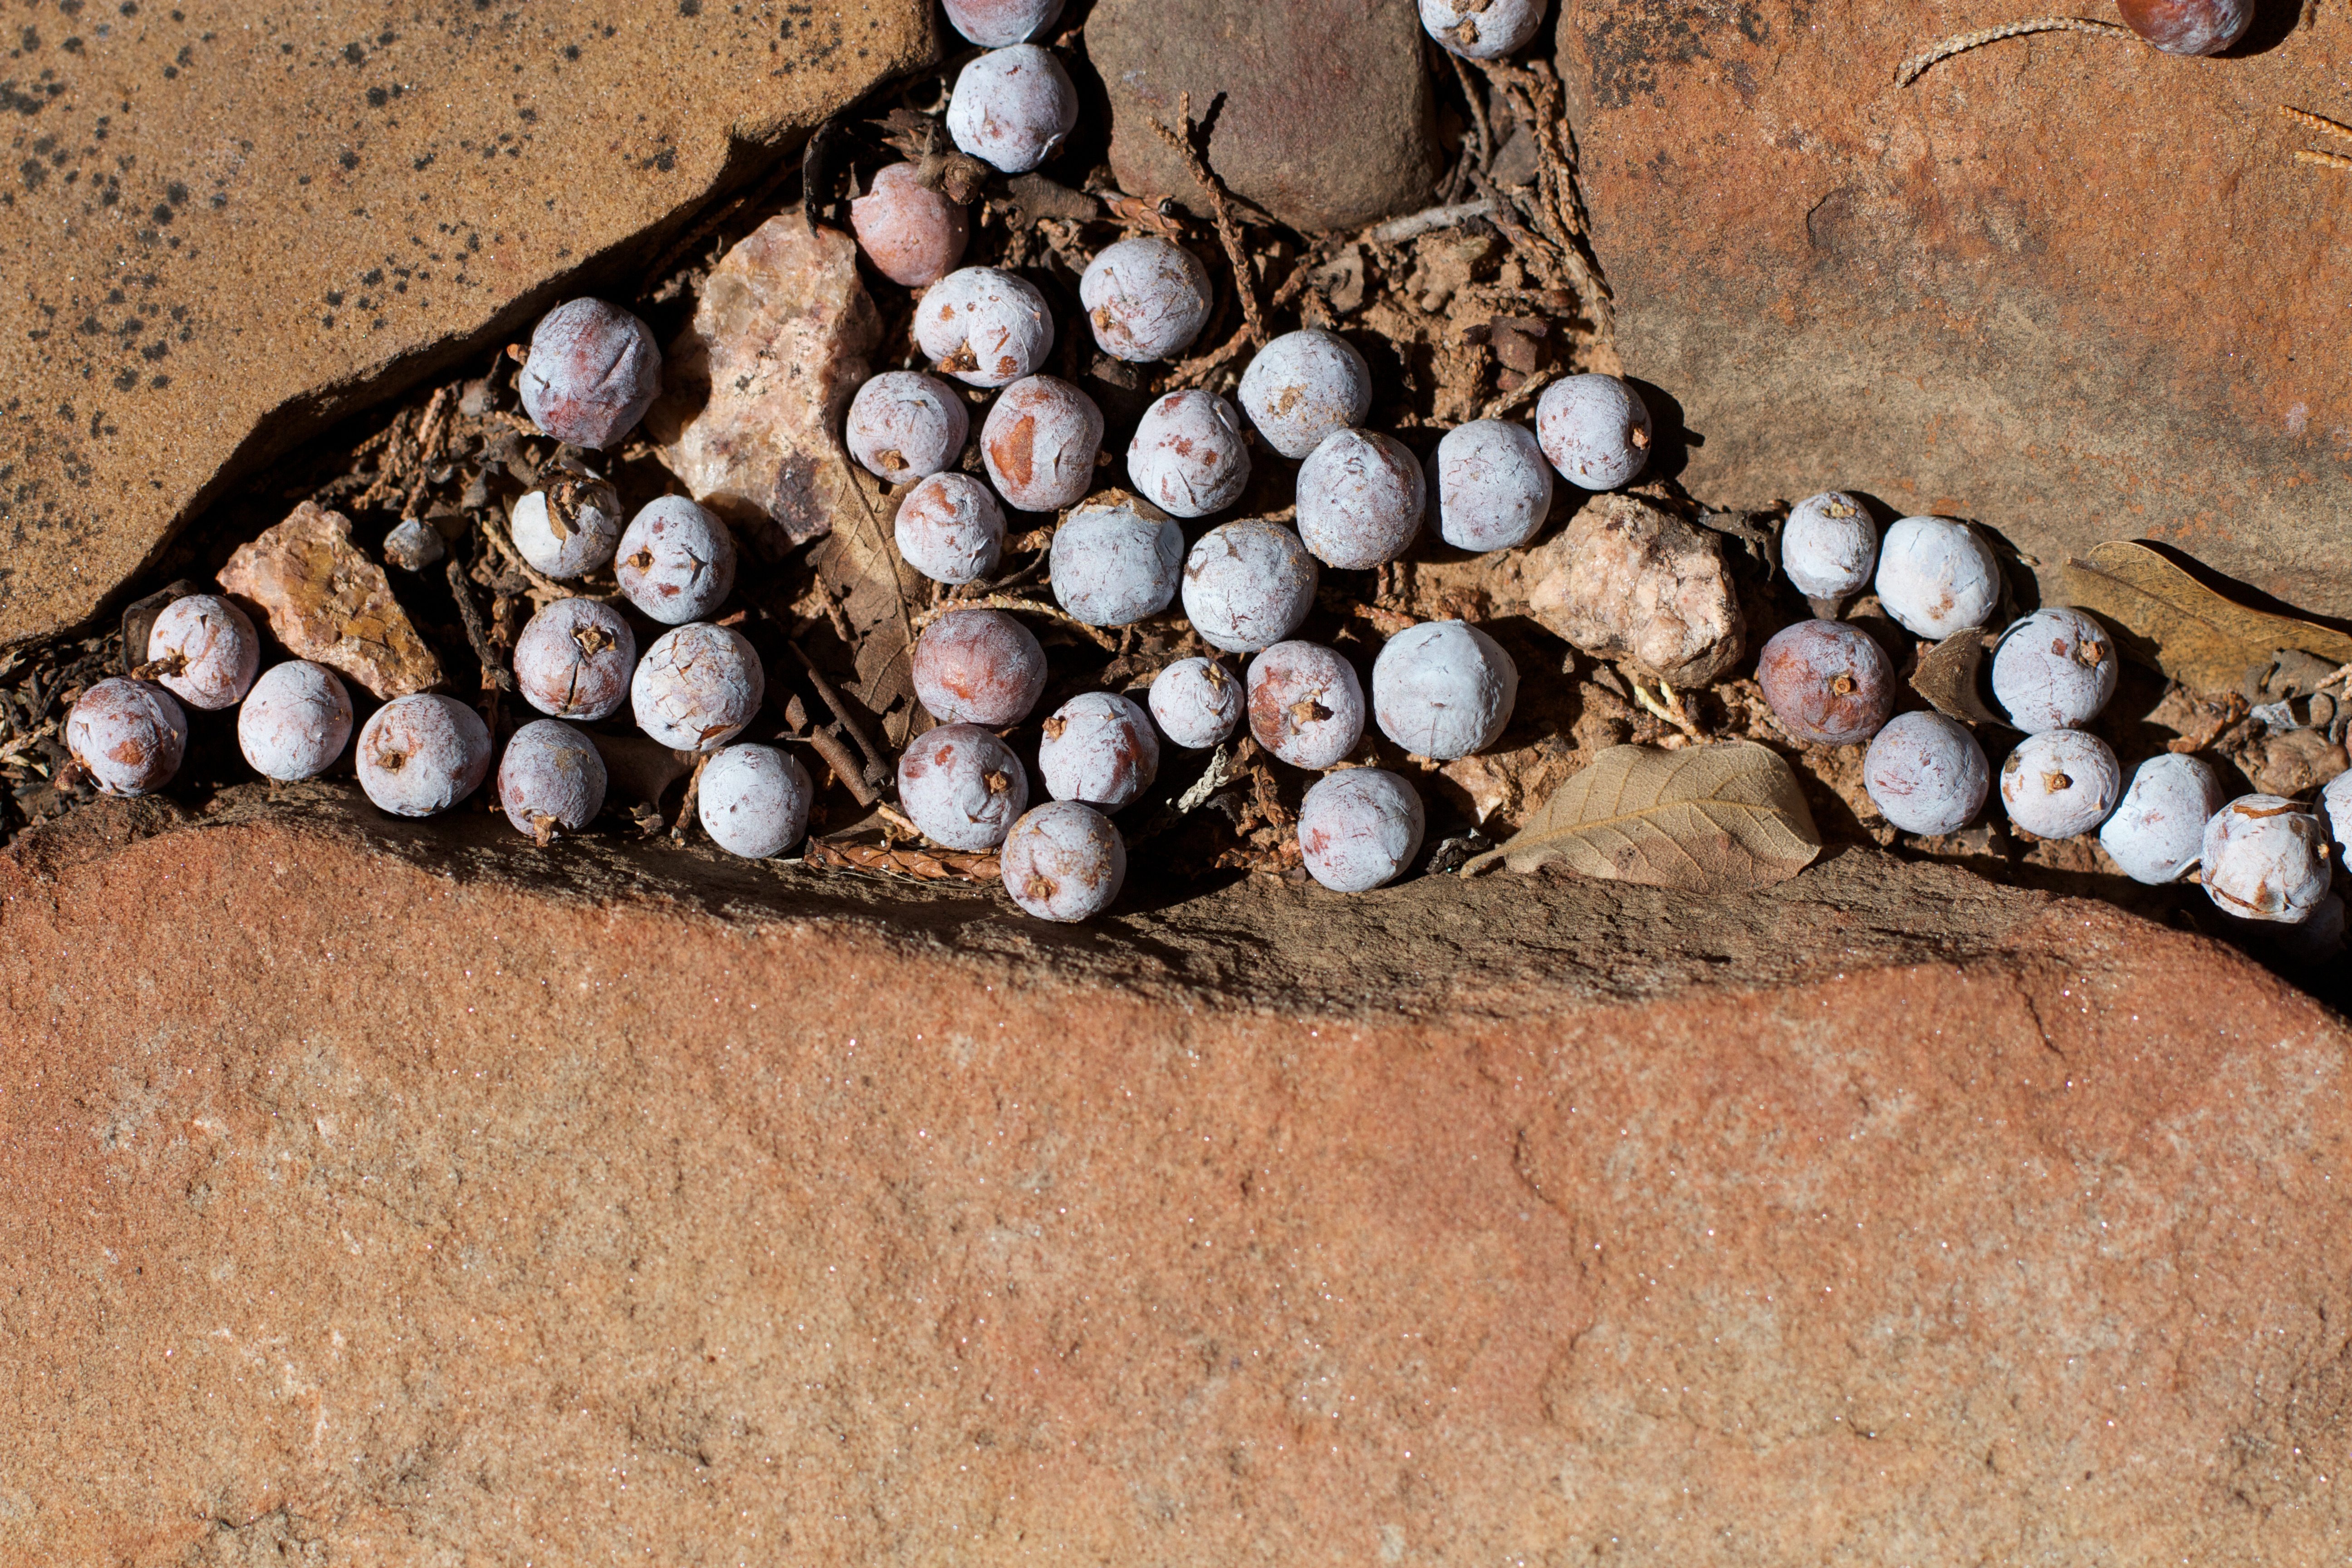
rock, wood, food, produce, soil, material